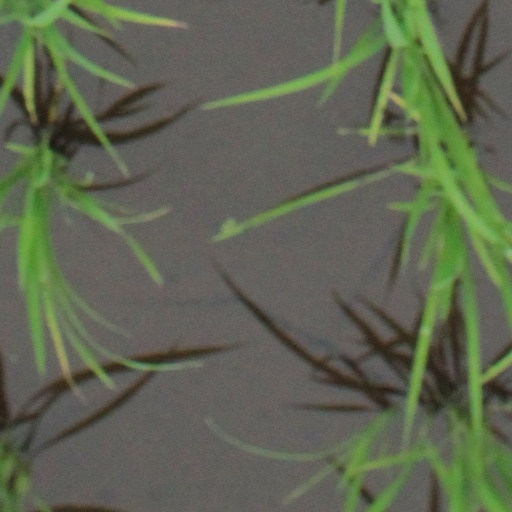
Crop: rice